Transport in Japan

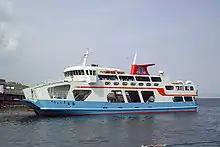
Ferry Miyajima on the Inland Sea near Miyajima, Hiroshima

In 2013, Japan had the fourth largest passenger air market in the world with 105,913,000 passengers. In 2013 Japan had 98 airports. The main international gateways are Narita International Airport (Tokyo area), Kansai International Airport (Osaka/Kobe/Kyoto area), and Chūbu Centrair International Airport (Nagoya area). The main domestic hub is Tokyo International Airport (Haneda Airport), by passenger traffic the third-busiest in Asia and the fourth-busiest in the world in 2018, but not in the top ten in 2022; other major traffic hubs include Osaka International Airport, New Chitose Airport outside Sapporo, and Fukuoka Airport. 14 heliports are estimated to exist (1999).